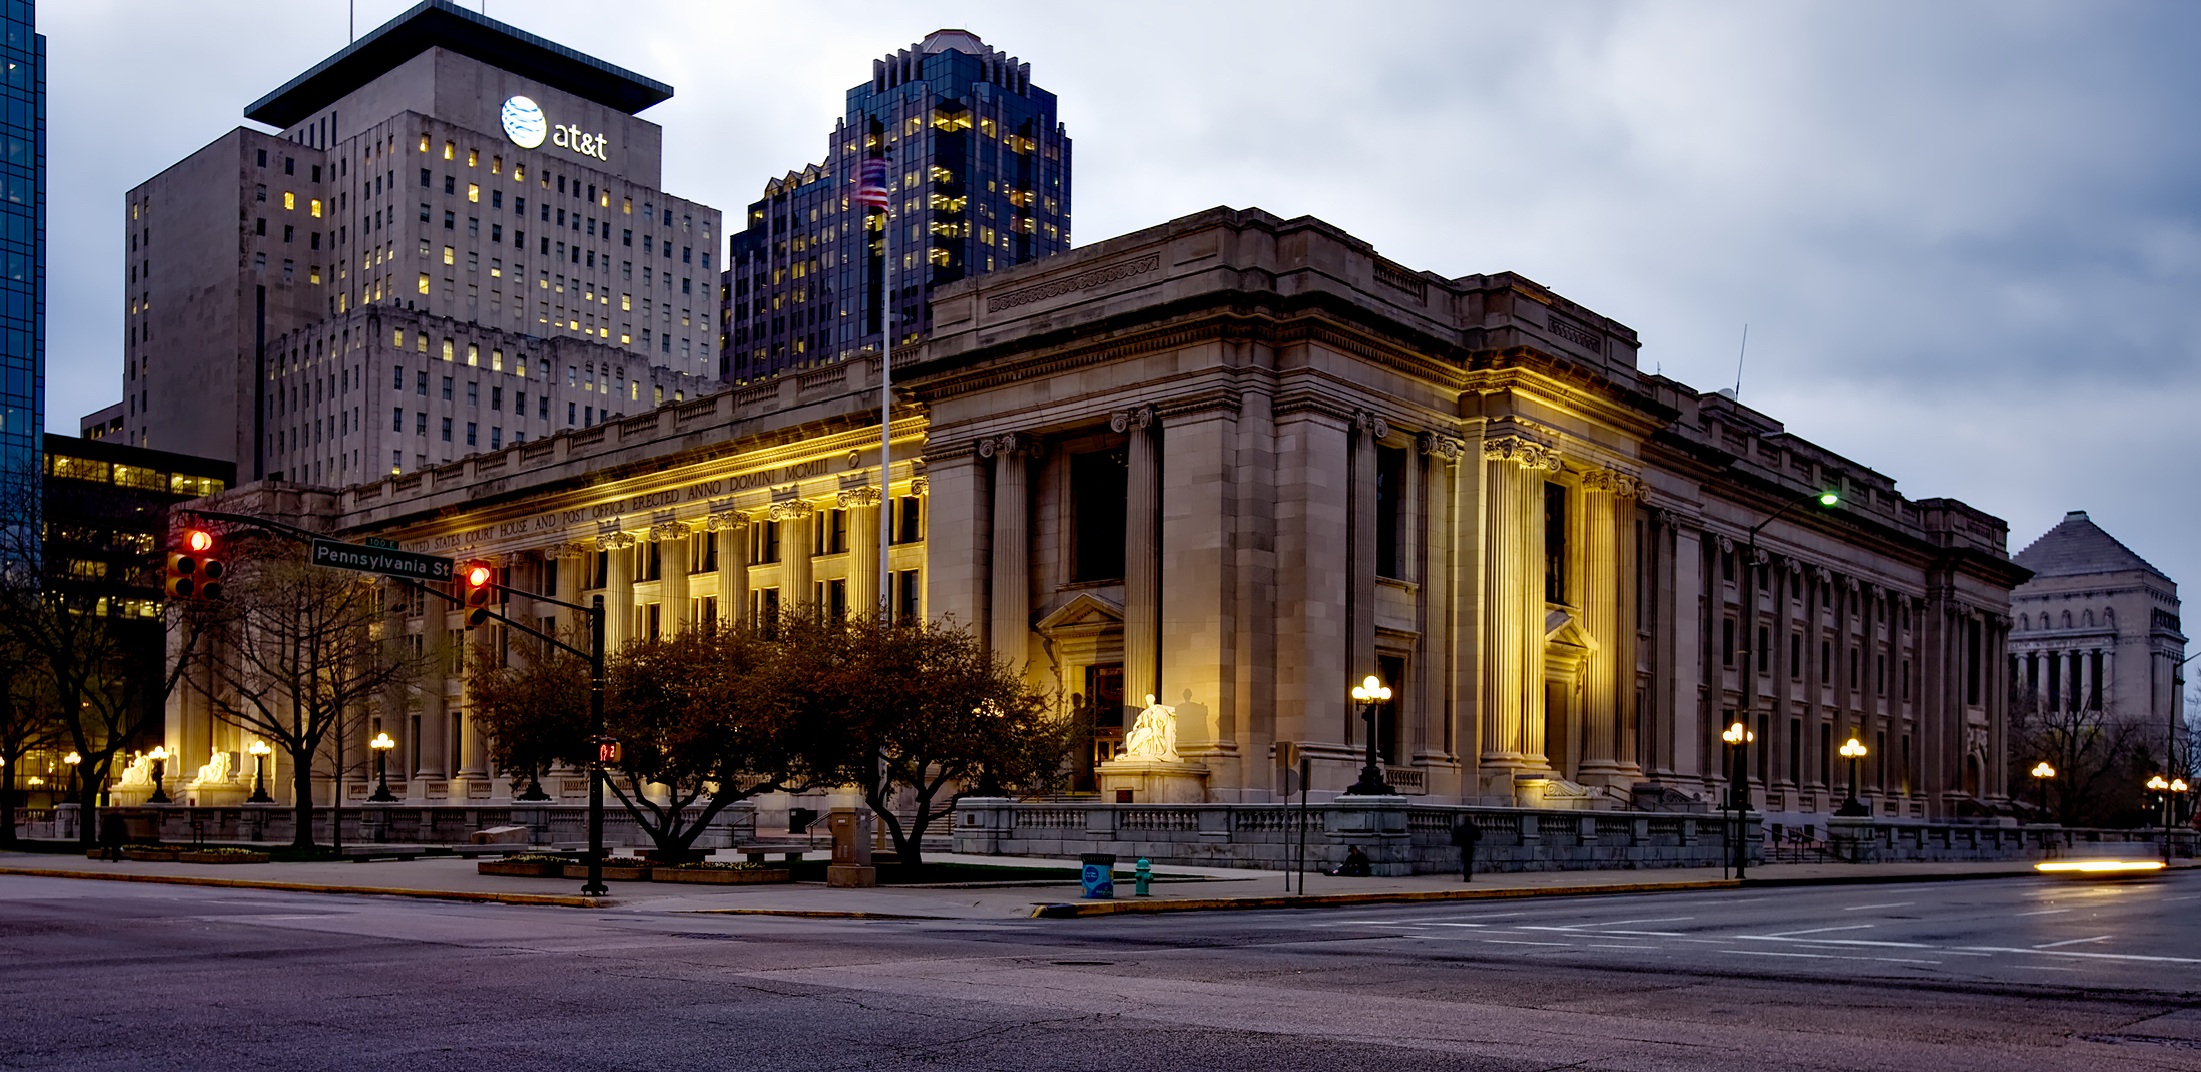
architecture, sunset, skyline, street, night, town, city, urban, cityscape, panorama, downtown, dusk, evening, plaza, landmark, facade, hdr, lights, buildings, town square, indianapolis, metropolis, cities, neighbourhood, indiana, urban area, human settlement, metropolitan area